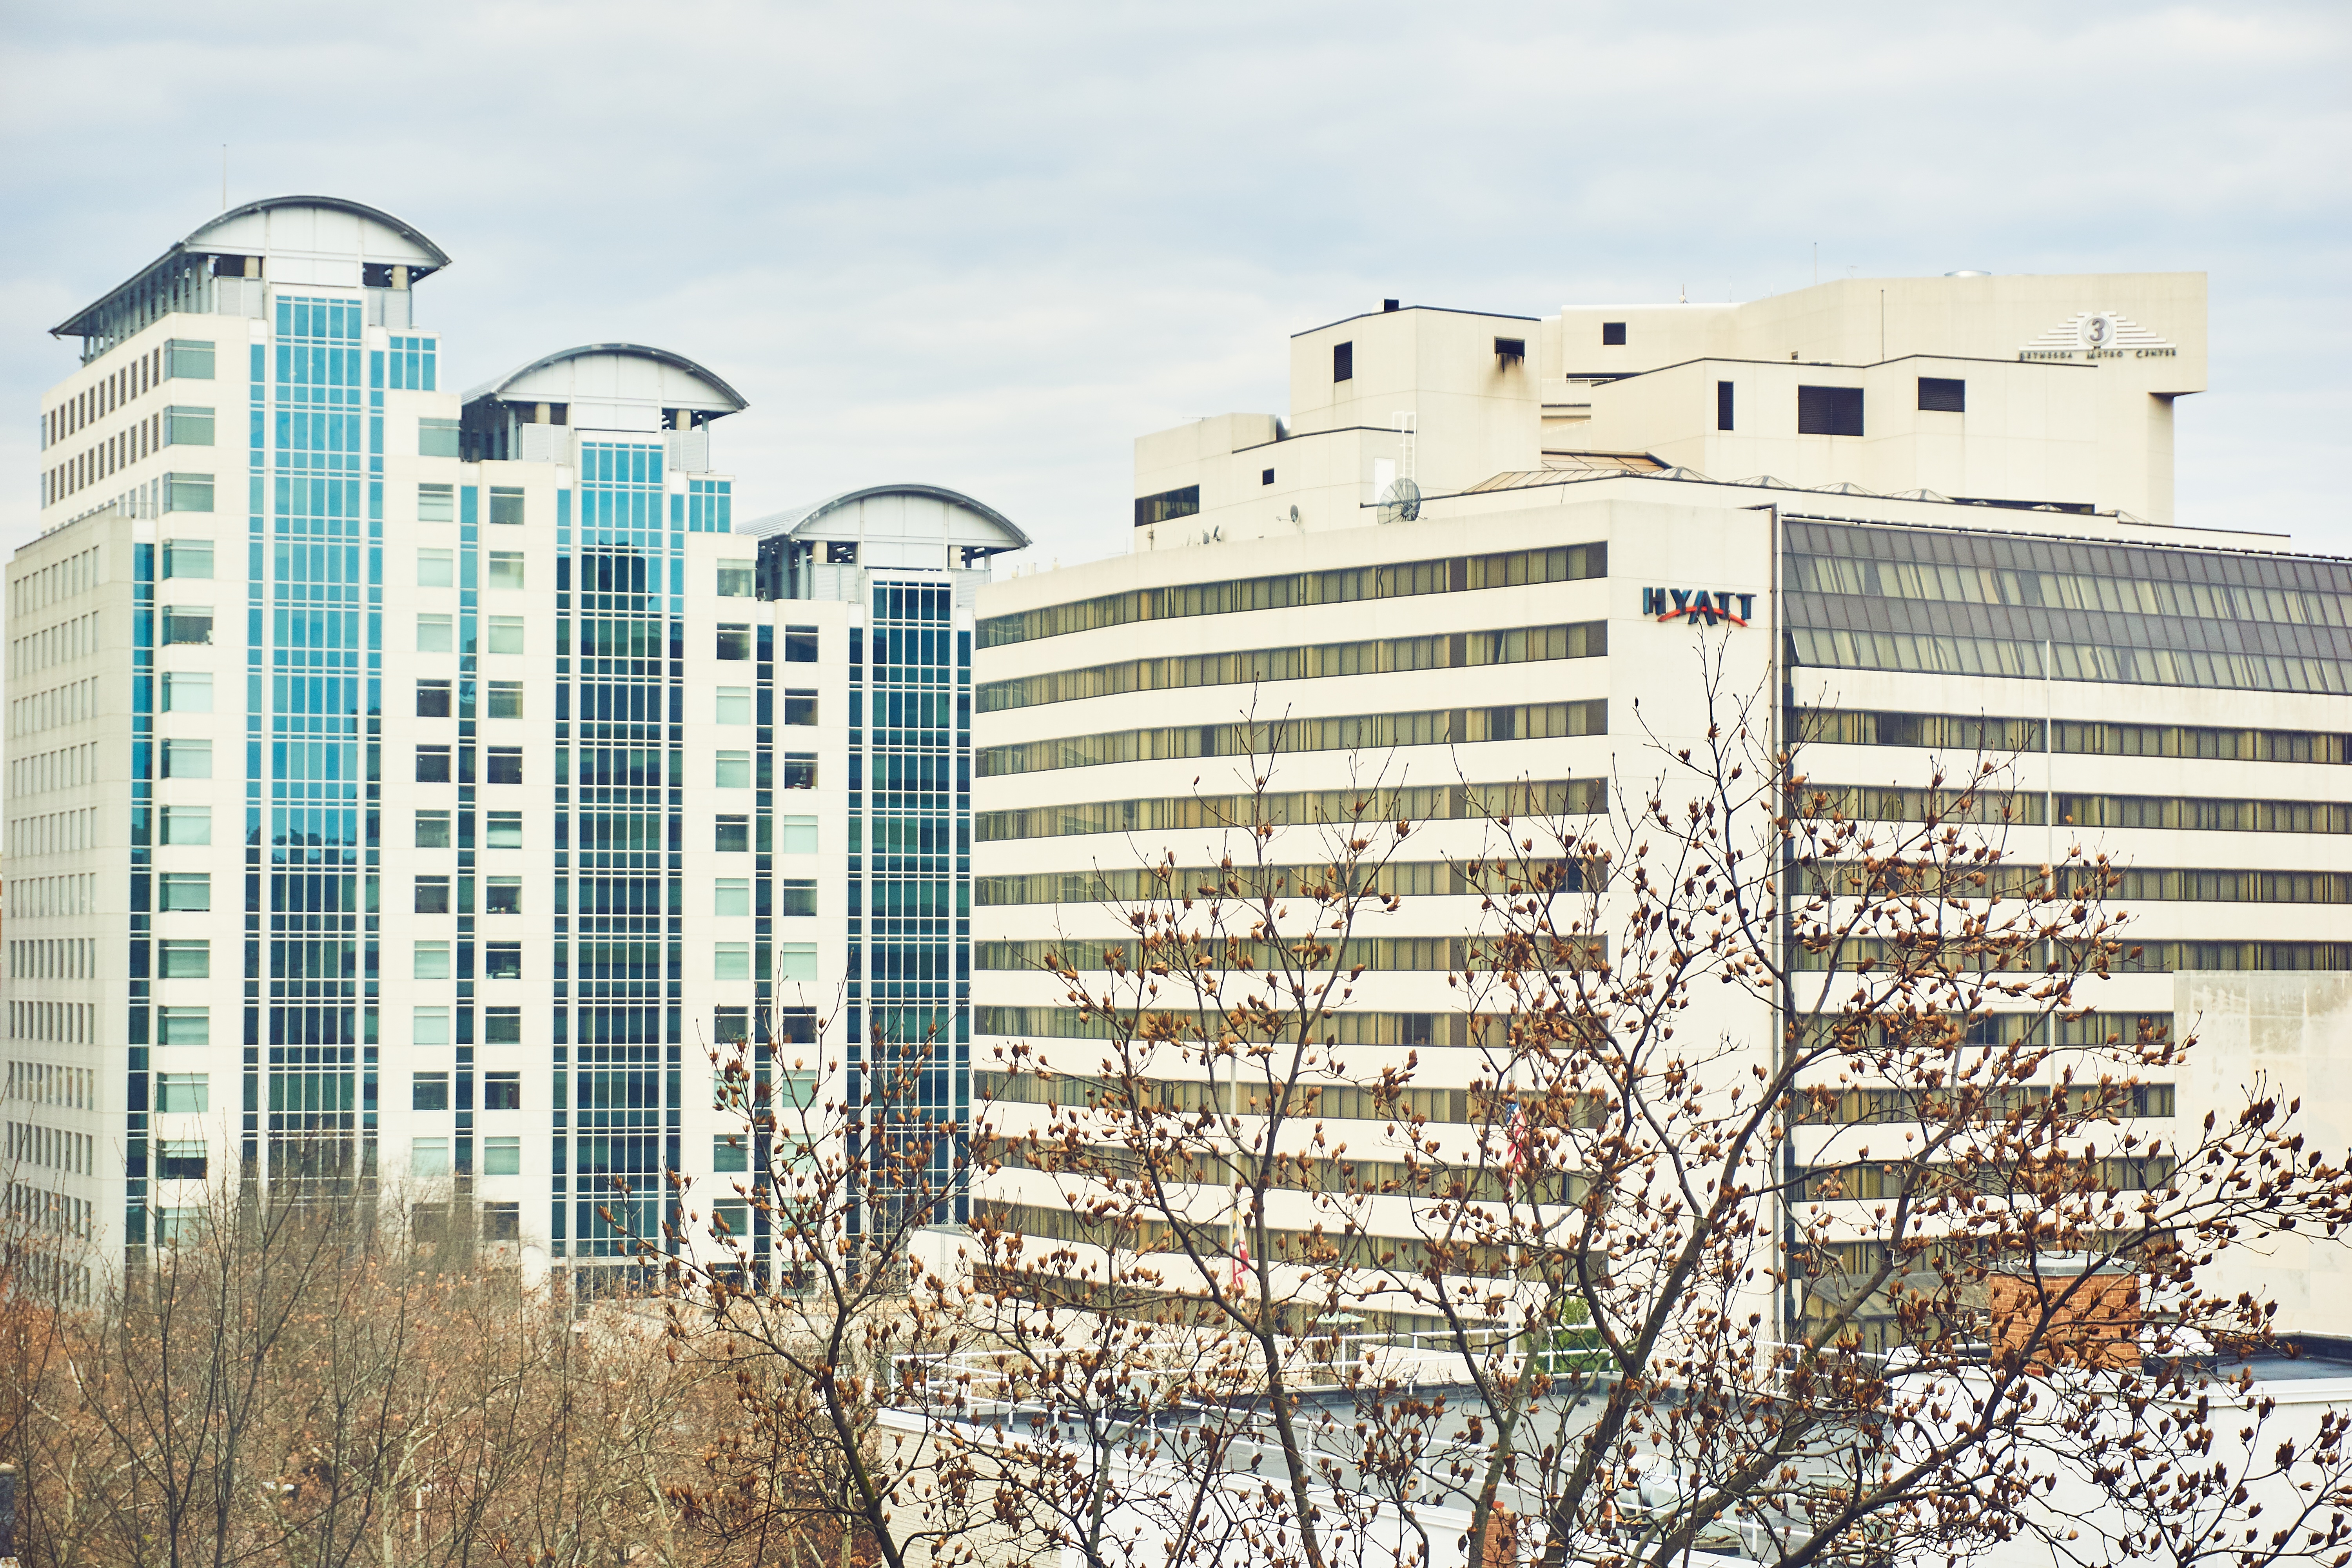
architecture, skyline, building, city, skyscraper, cityscape, downtown, tower, facade, property, apartment, tower block, headquarters, metropolis, condominium, neighbourhood, urban area, residential area